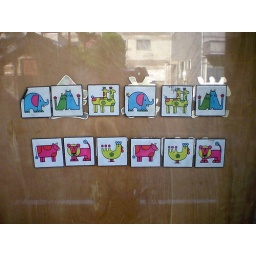
cute stickers on some door near Oomori. Minami-Oi